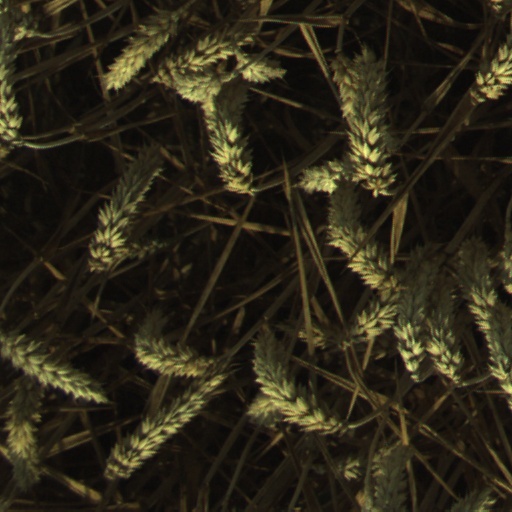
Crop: wheat